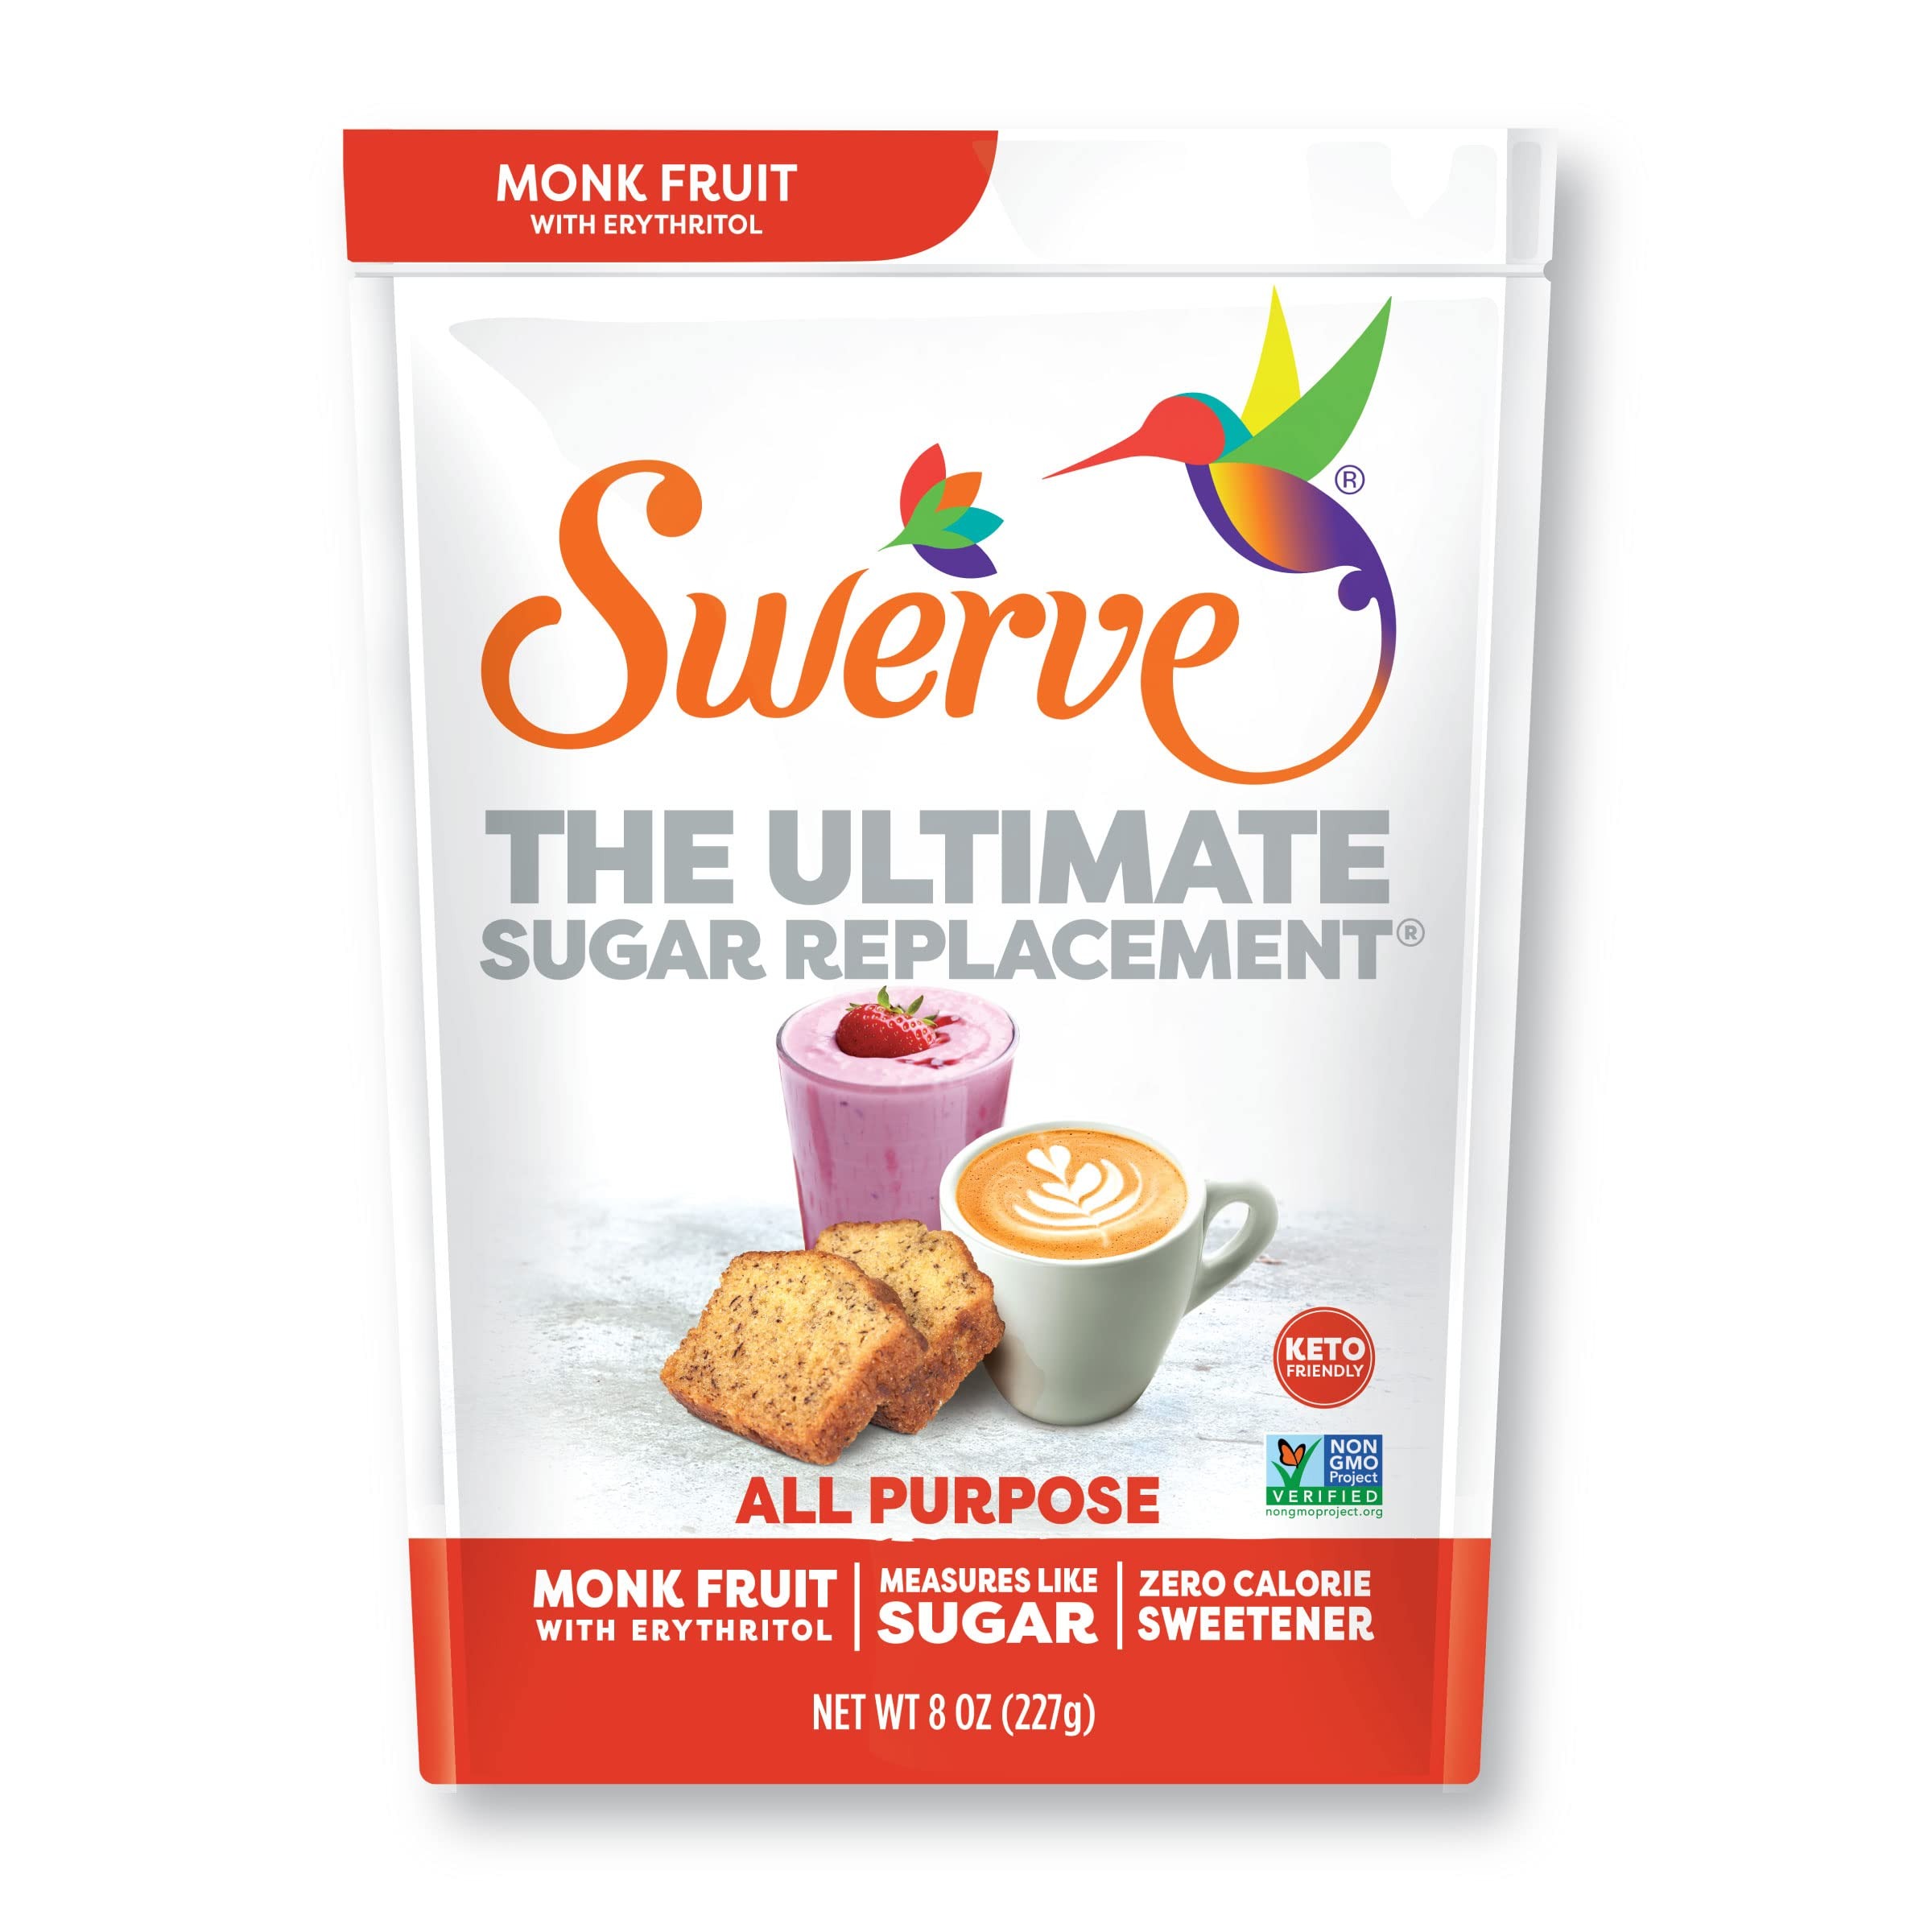
Item Name: Swerve Classic Monk Fruit Sweetener - Granular Sugar Substitute, Zero Calorie, Keto Diet Friendly, Zero Net Carbs, Baking, Extract, Sugar Replacement, 8 ounce Pouch
Bullet Point 1: Zero Calorie Granular Sugar Replacement: With zero calories, this Monk Fruit with Erythritol sweetener makes the ultimate natural sugar substitute; Measures and bakes like sugar, great for baking, beverages, cereals, sauces, and more
Bullet Point 2: Perfect for Baking: Our Swerve Monk Fruit with Erythritol Sweetener measures 1:1 like sugar and is perfect for any zero-calorie baking, beverage, or sprinkling needs
Bullet Point 3: Zero Sugar, Zero Net Carbs: Gluten free with no stevia and no artificial colors, flavor or preservatives; Non-GMO Verified; Keto Friendly, vegan, paleo, diabetic friendly, low carb and gluten-free diets
Bullet Point 4: Try Them All: Enjoy all of our carb conscious zero and reduced sugar sweeteners including Monk Fruit, Allulose, Sugar Blends, and more; Available in jars, bags, and packets, including Granular, Powdered, Confectioners and Brown blends
Bullet Point 5: The Ultimate Sugar Replacement: The ingredients used in Swerve are found in select fruits and vegetables. Our erythritol is made by a fermentation process using corn as our source
Value: 8.0
Unit: Ounce

Price: 60.05